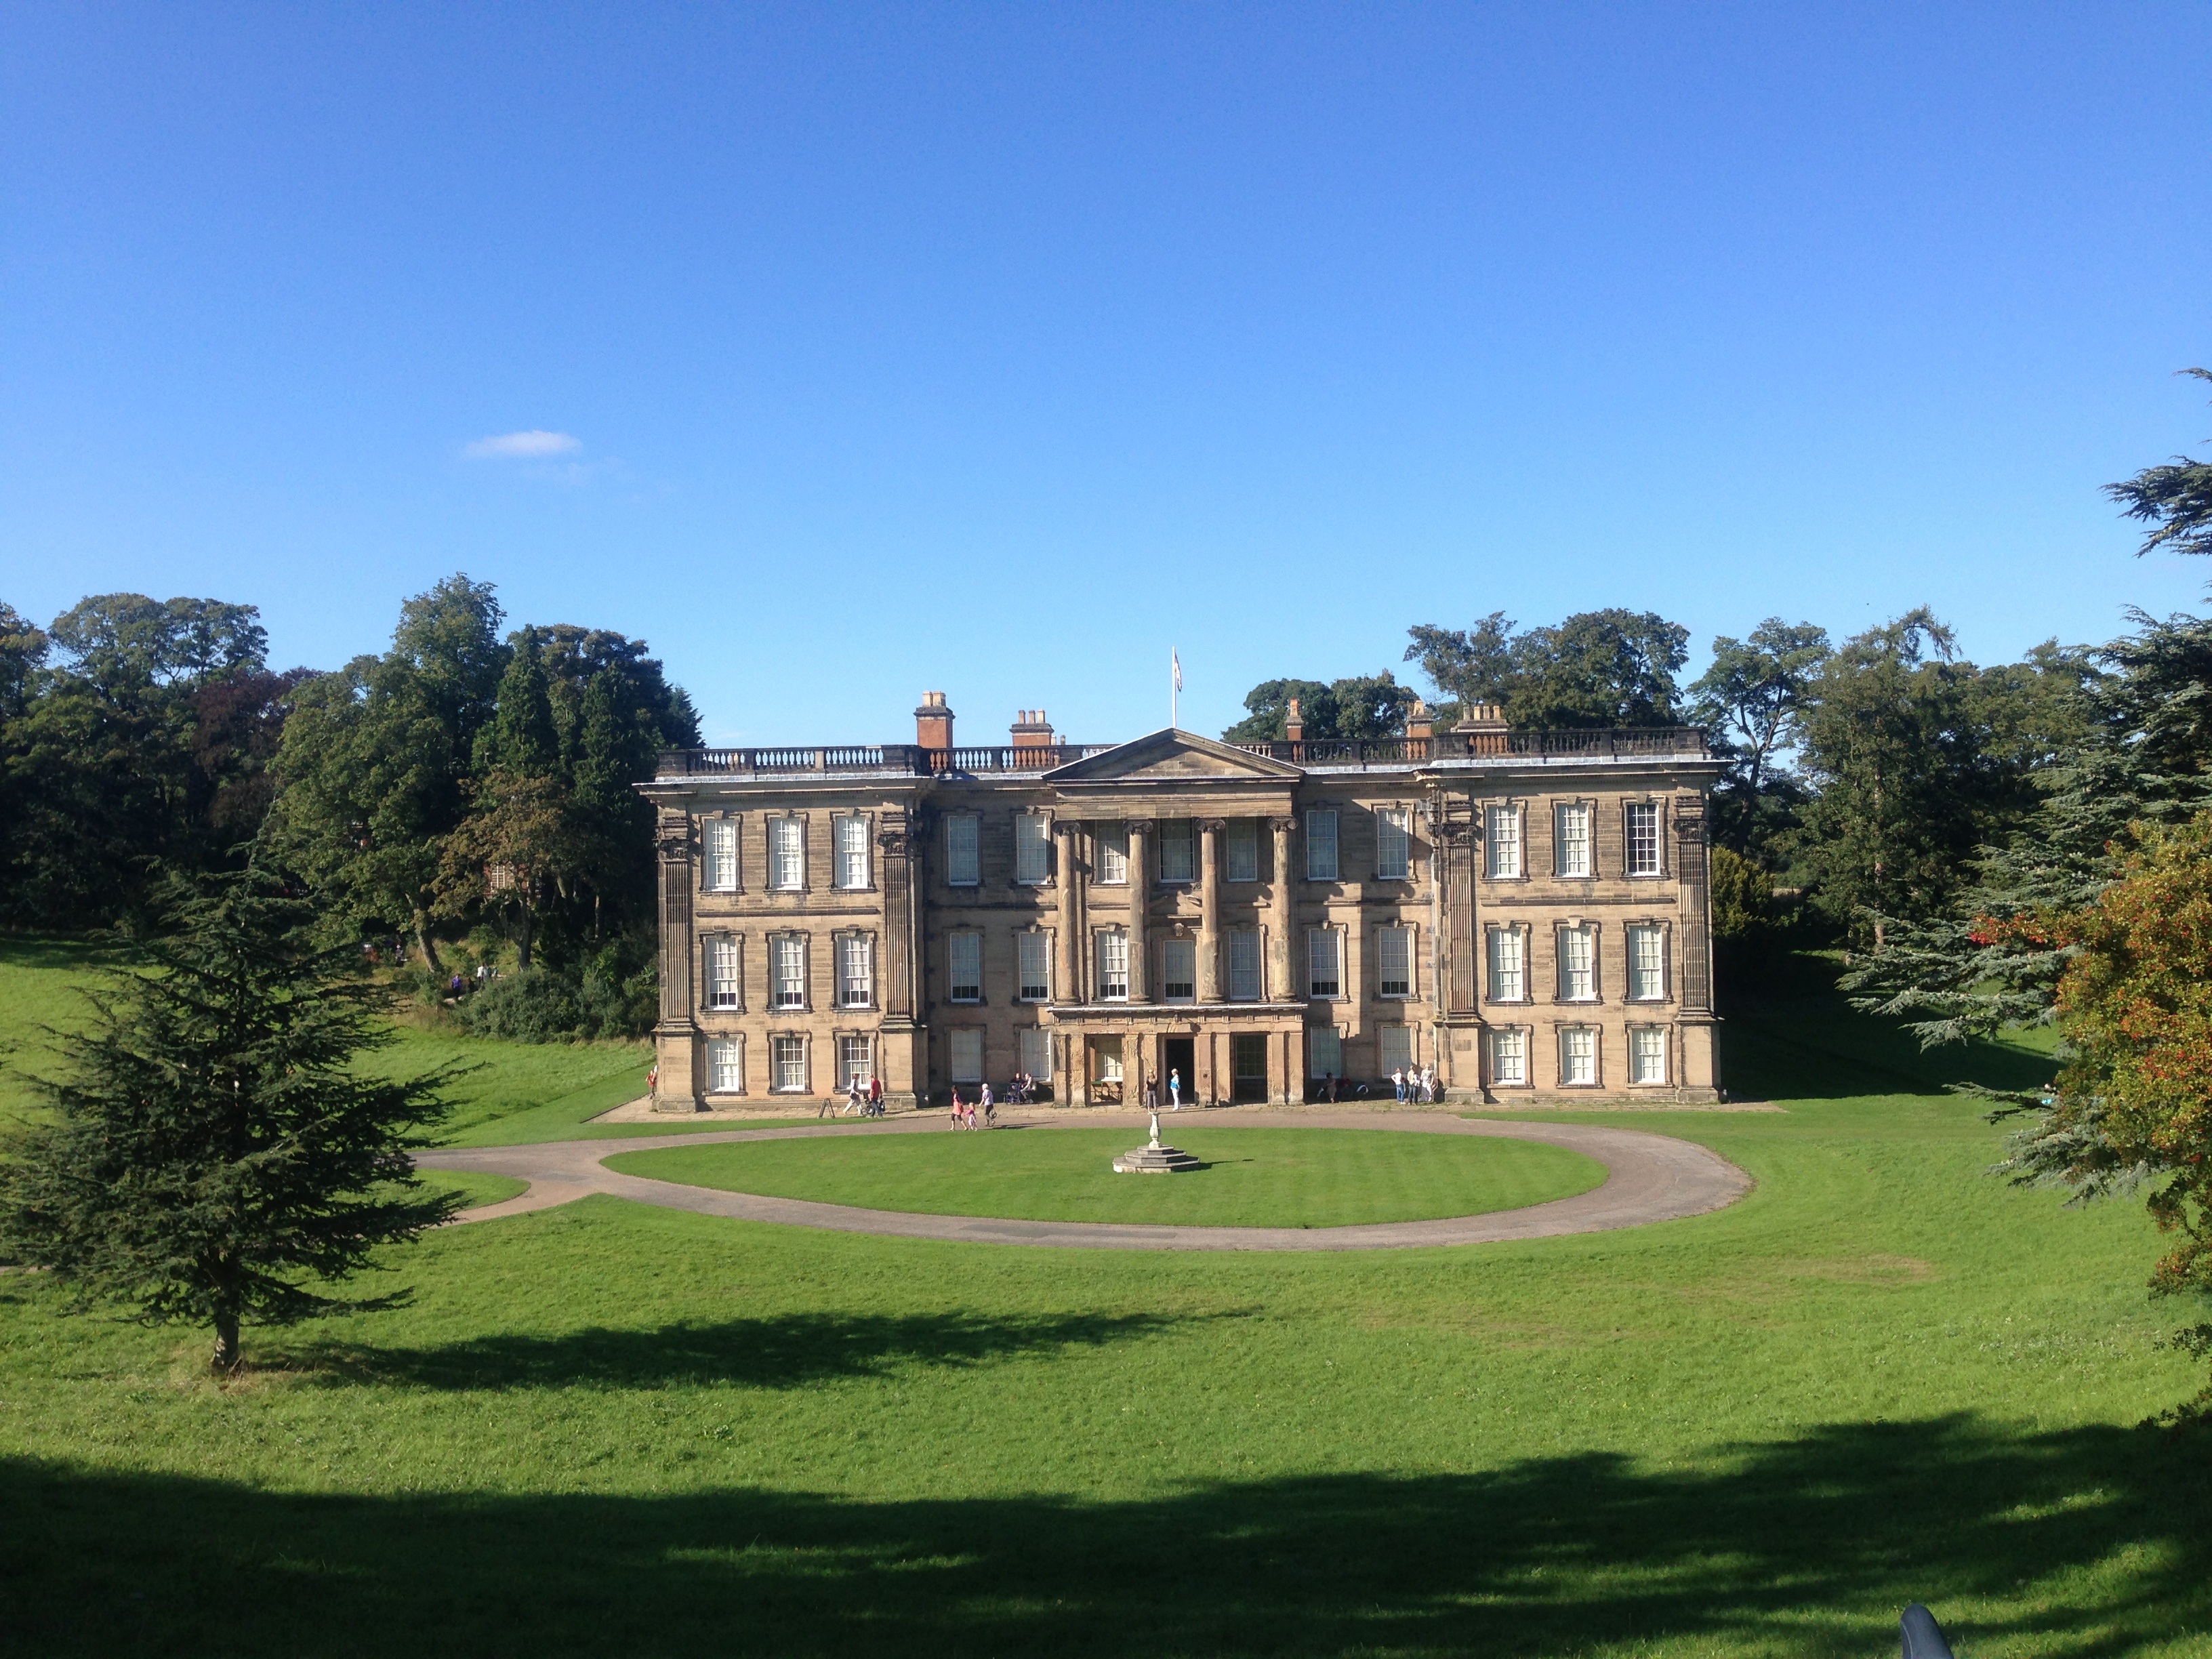
landscape, architecture, sky, lawn, mansion, house, building, chateau, old, home, summer, rural, landmark, property, england, beauty, beautiful, english, abbey, derbyshire, estate, manor house, real estate, stately home, national trust, residential area, calke